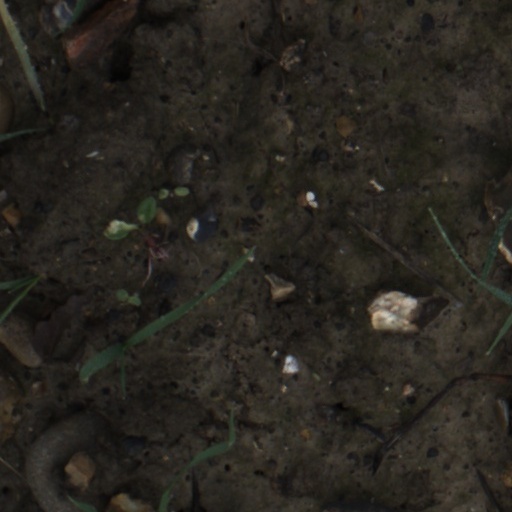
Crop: wheat